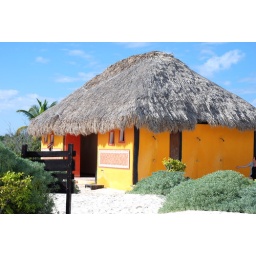
Punta Sur shelter and bathroom. LOVE the contrast of the yellow against the blue sky.